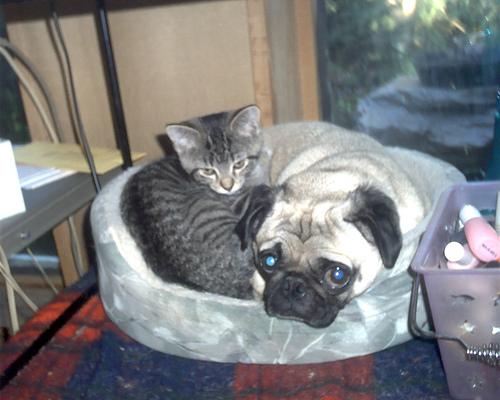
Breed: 798-n000130-pug